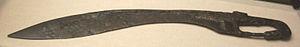
La falcata est un type d'arme blanche, une épée en fer originaire d'Ibérie, en rapport aux populations indigènes ibériques antérieures à la conquête romaine, et qui fut très employée chez les peuples ibères et les Celtibères limitrophes. C'était une épée très commune dans la zone la plus celtique de la Péninsule.